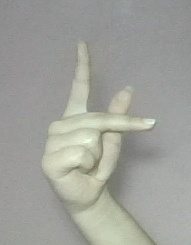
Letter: dha